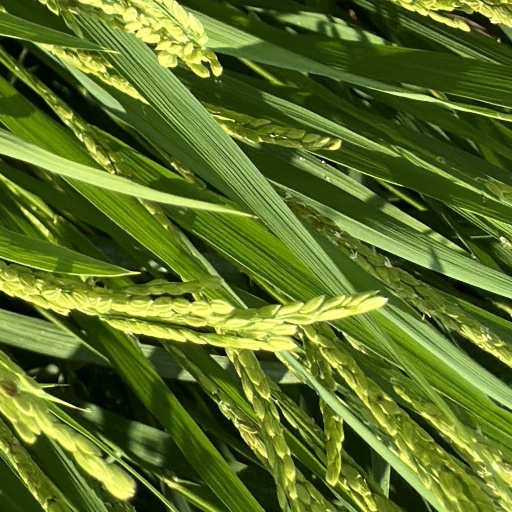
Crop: rice